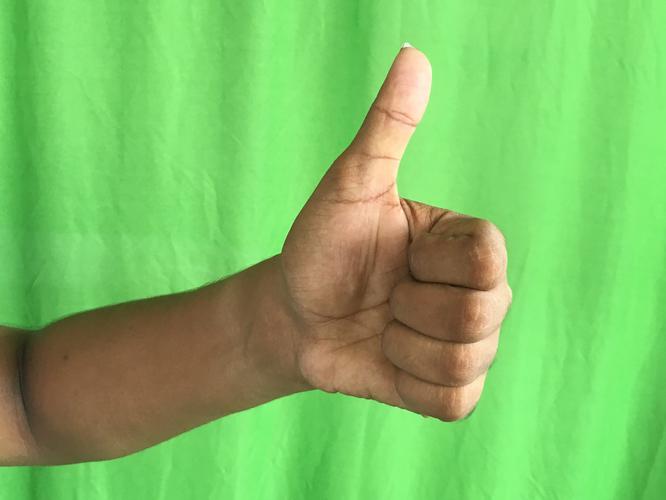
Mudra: Sikharam
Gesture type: single_hand